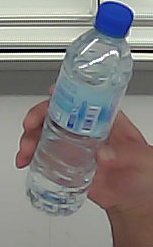
Product: nestle_water